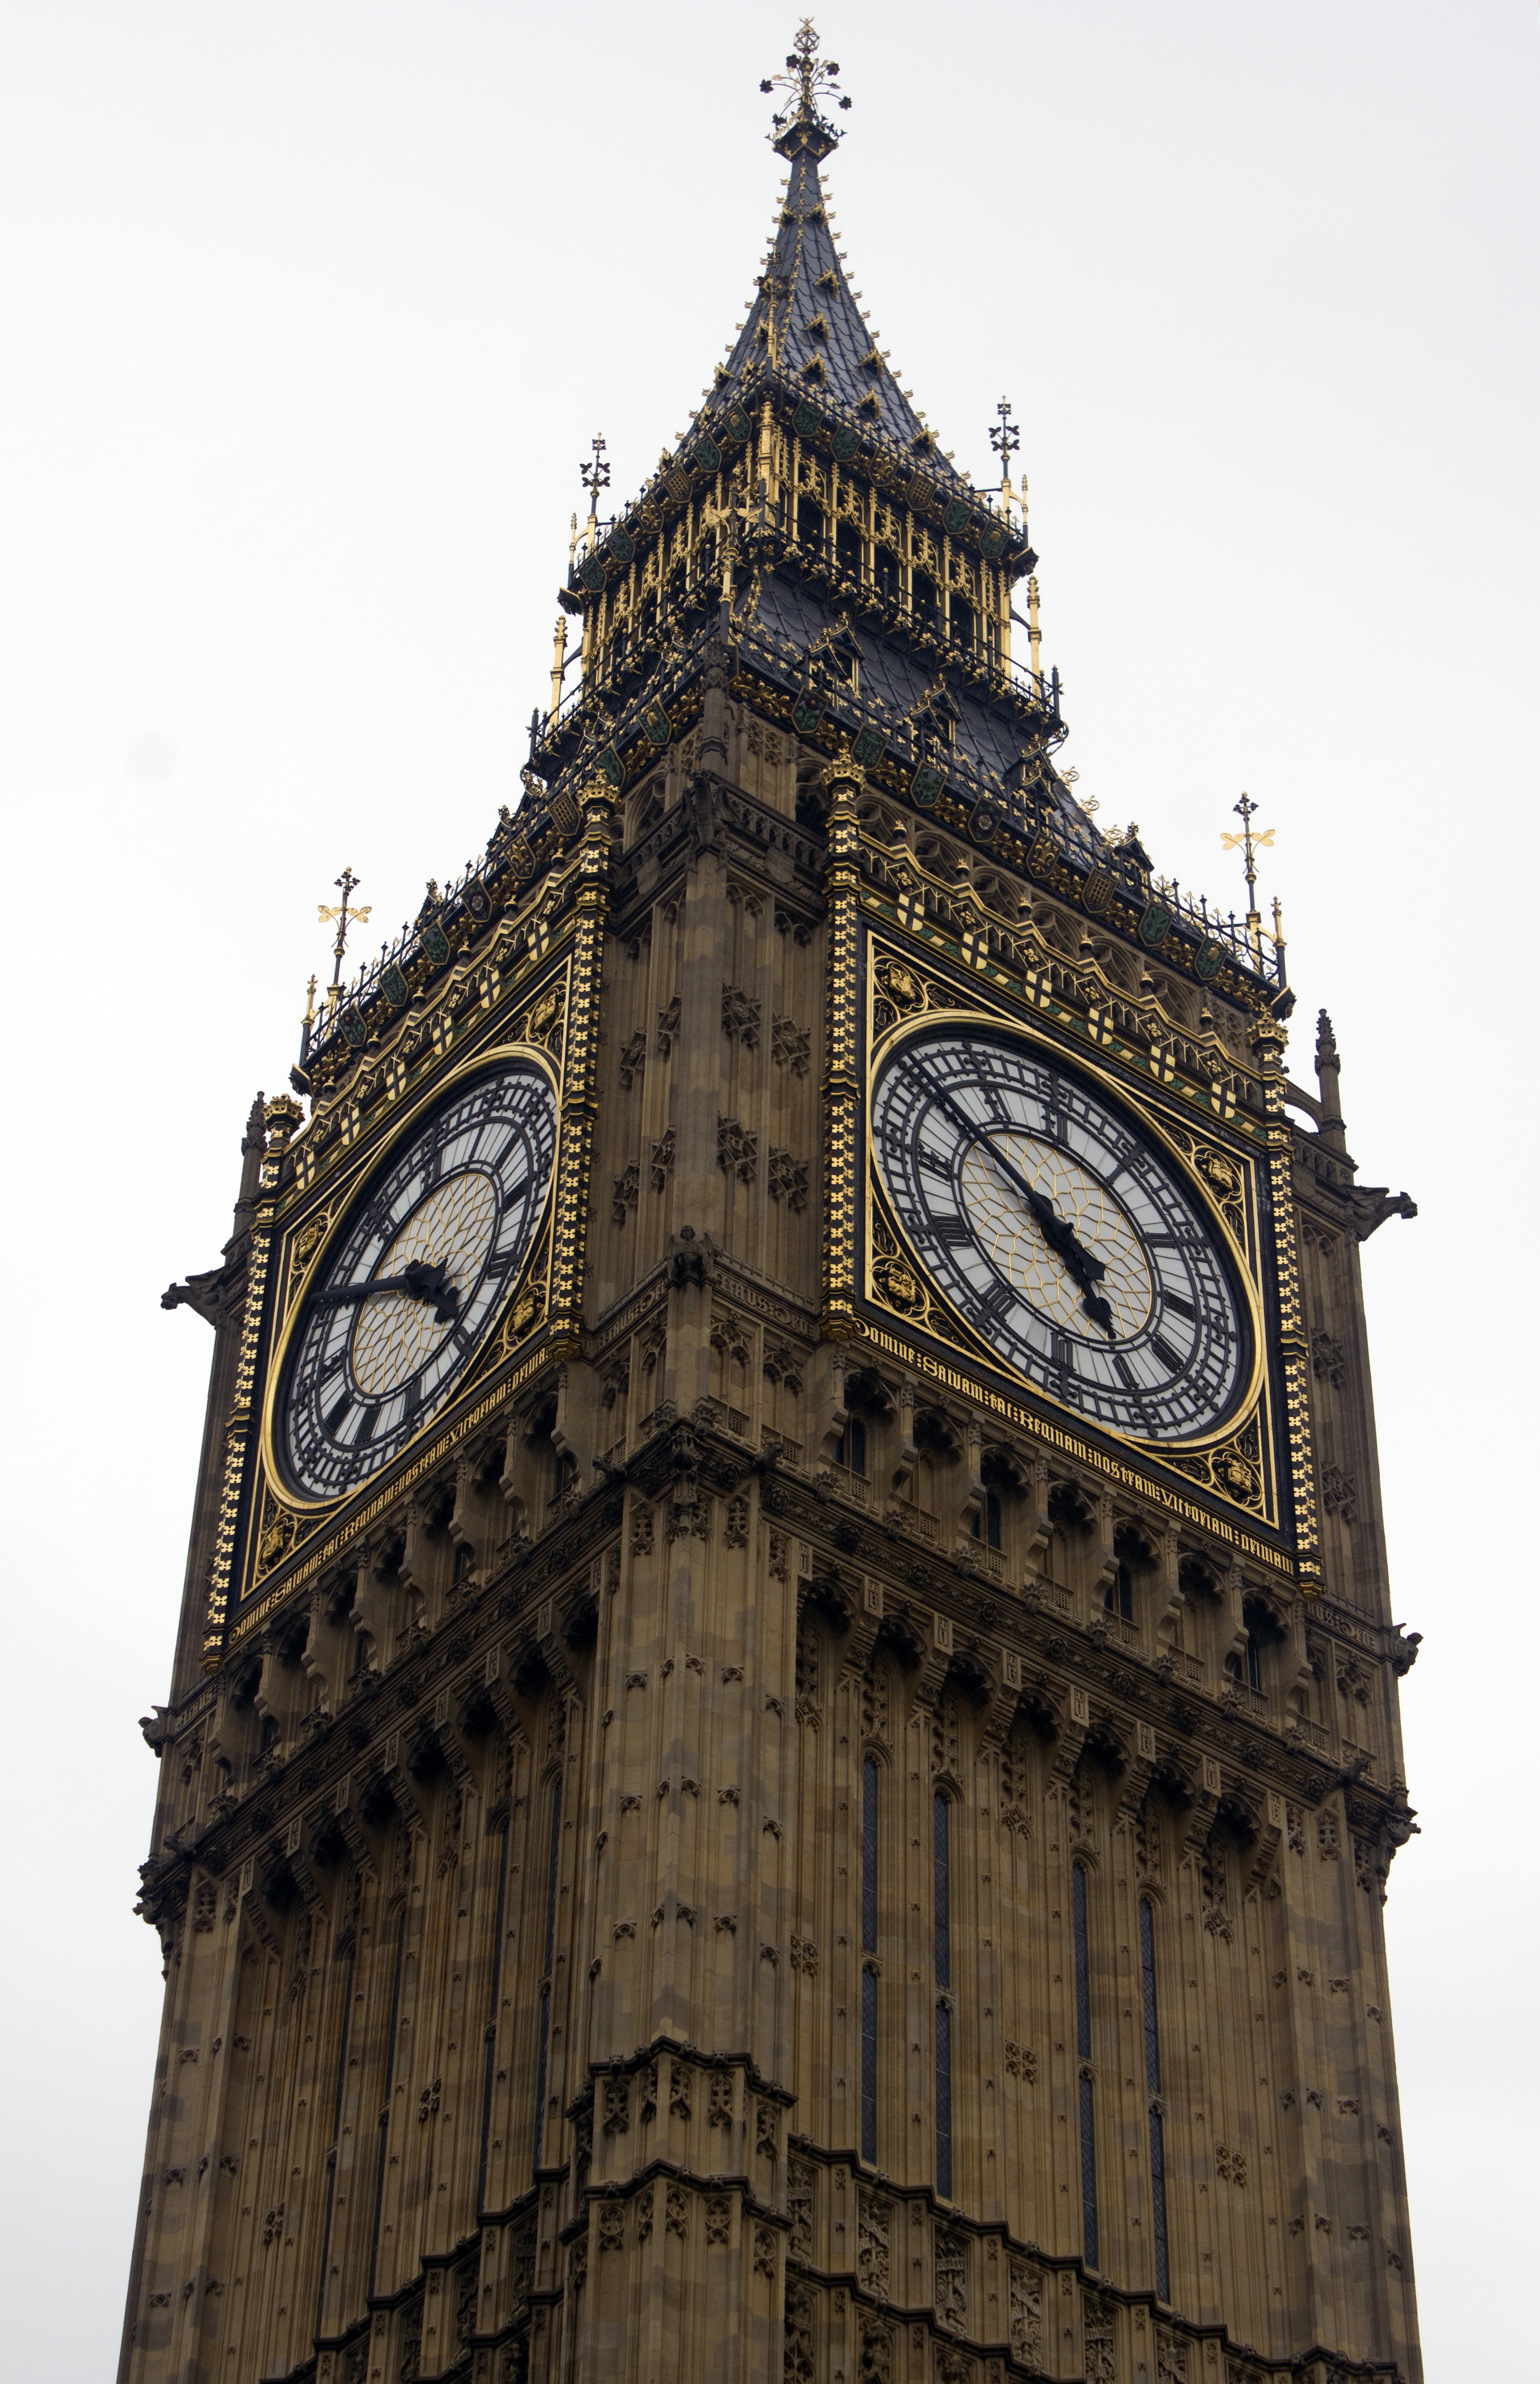
architecture, clock, time, building, city, tourist, europe, tower, landmark, facade, historic, tourism, place of worship, big ben, clock tower, bell tower, uk, england, capital, london, steeple, politics, big, culture, famous, government, westminster, ben, houses of parliament